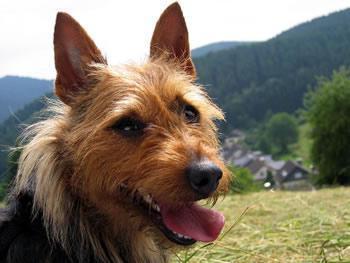
Australian_terrier